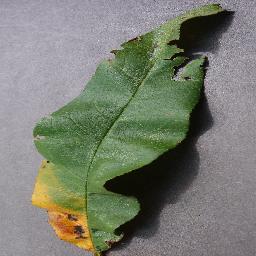
Label: Peach___Bacterial_spot